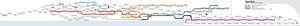
Le métro d'Istanbul est un des systèmes de transport en commun desservant la ville d'Istanbul, en Turquie. Le réseau présente 6 lignes au total qui est constitué d'une ligne de métro léger et de cinq lignes de métro lourd. Les lignes M1, M2, M3 et M6 sont situées sur la rive européenne du Bosphore et les lignes M4 et M5 sur la rive asiatique.